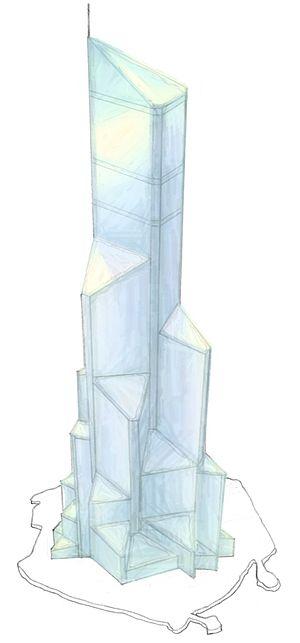
Aeropolis 2001 est un projet de gratte-ciel proposé par la société Obayashi lors de la bulle immobilière japonaise, à la fin des années 1980. Situé dans la baie de Tokyo, il devait mesurer 2 001 mètres, compter 500 étages et fournir logements et habitations à 300 000 personnes.